2009 Italian Grand Prix

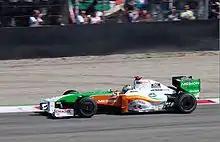
Adrian Sutil qualified in a career-best second position, placing a Force India on the front row for the second consecutive race.

The first session, lasting 20 minutes, decided the final five places on the grid. Five minutes into the session Liuzzi ran off the track but did not damage his car and managed to proceed through to the next part of qualifying. Räikkönen topped the session ahead of Hamilton and Kovalainen. Both Toro Rossos and both Williams cars were knocked out along with the Toyota of Timo Glock. Fisichella made it through to the next session, making it the first time since the Hungarian Grand Prix that both Ferraris had made it through to Q2. Grosjean also progressed to Q2.